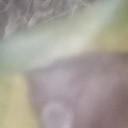
Label: Leaf_rust